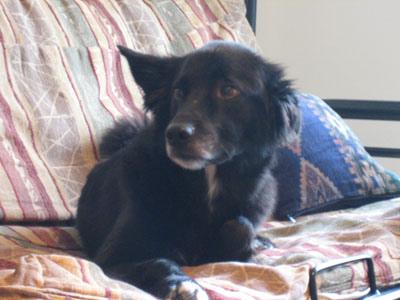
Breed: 2594-n000109-Border_collie